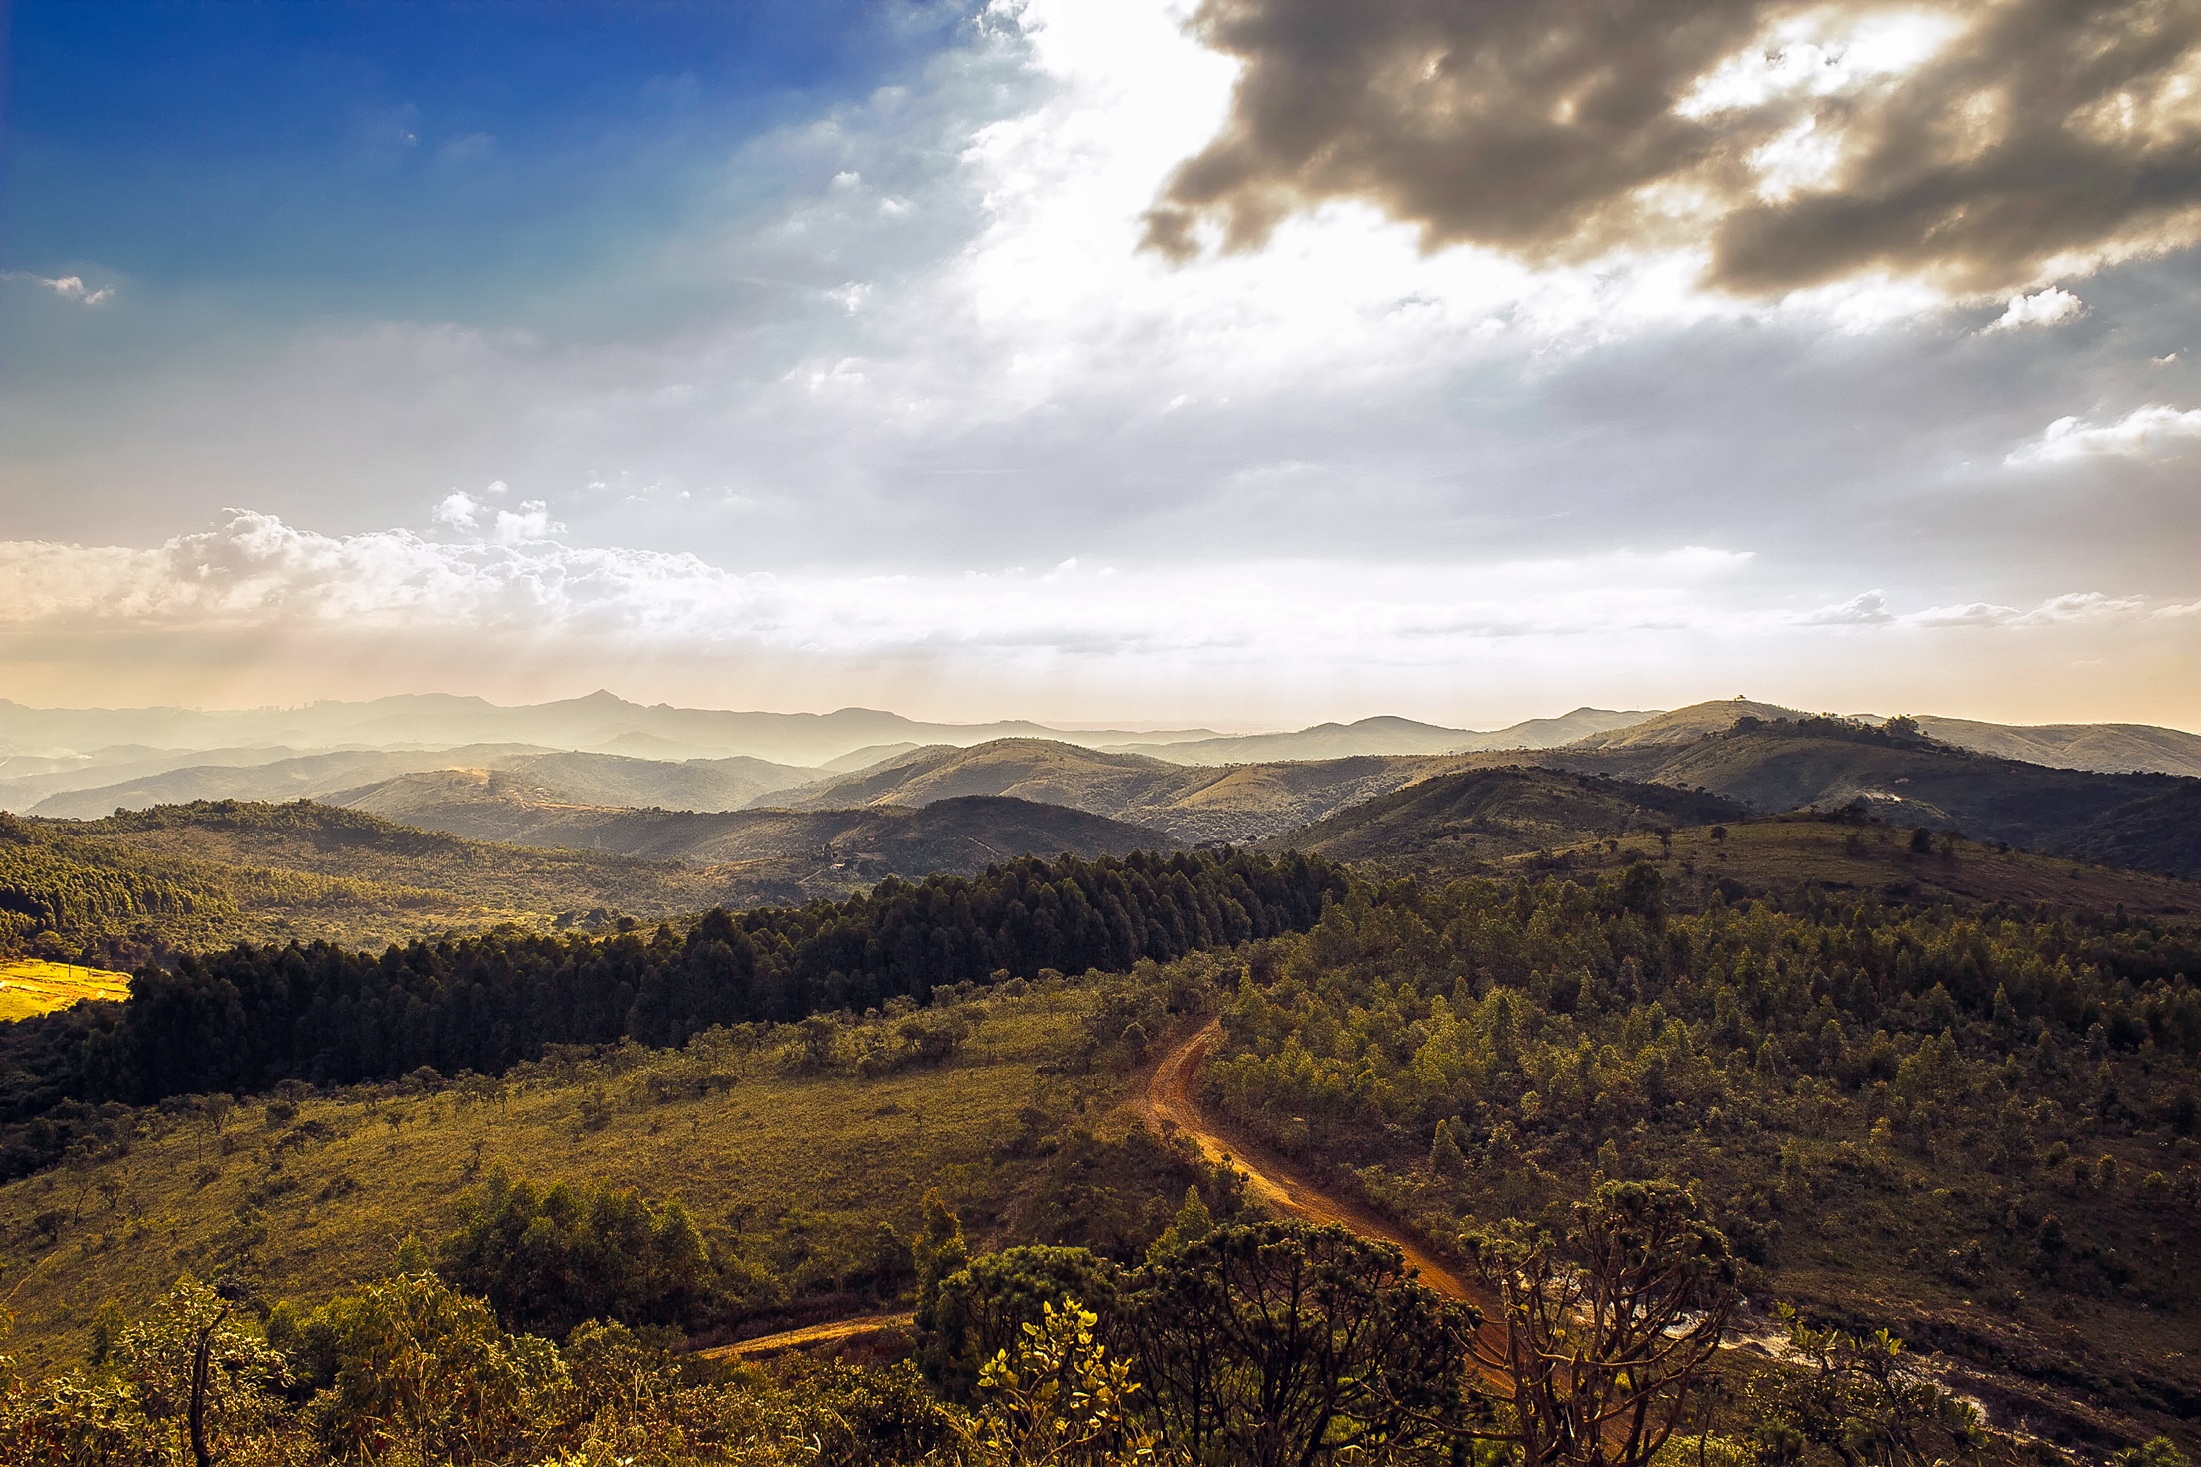
landscape, tree, nature, forest, horizon, wilderness, mountain, cloud, sky, sunrise, sunset, field, countryside, sunlight, morning, hill, dawn, valley, mountain range, country, dusk, evening, rural, scenic, ridge, trees, outdoors, woods, hdr, clouds, mountains, plateau, vista, rural area, landform, natural environment, geographical feature, atmospheric phenomenon, mountainous landforms